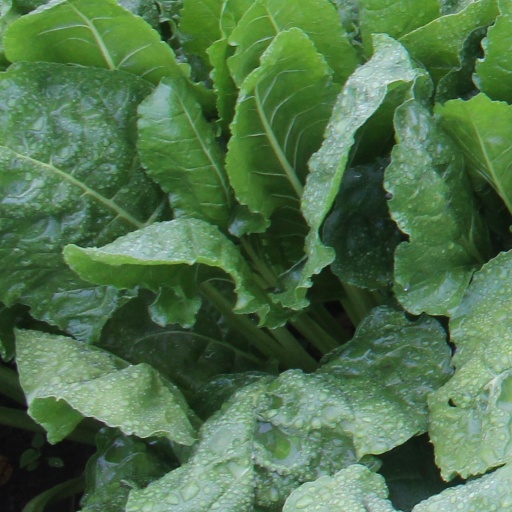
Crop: sugar beet